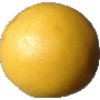
Label: Grapefruit White 1